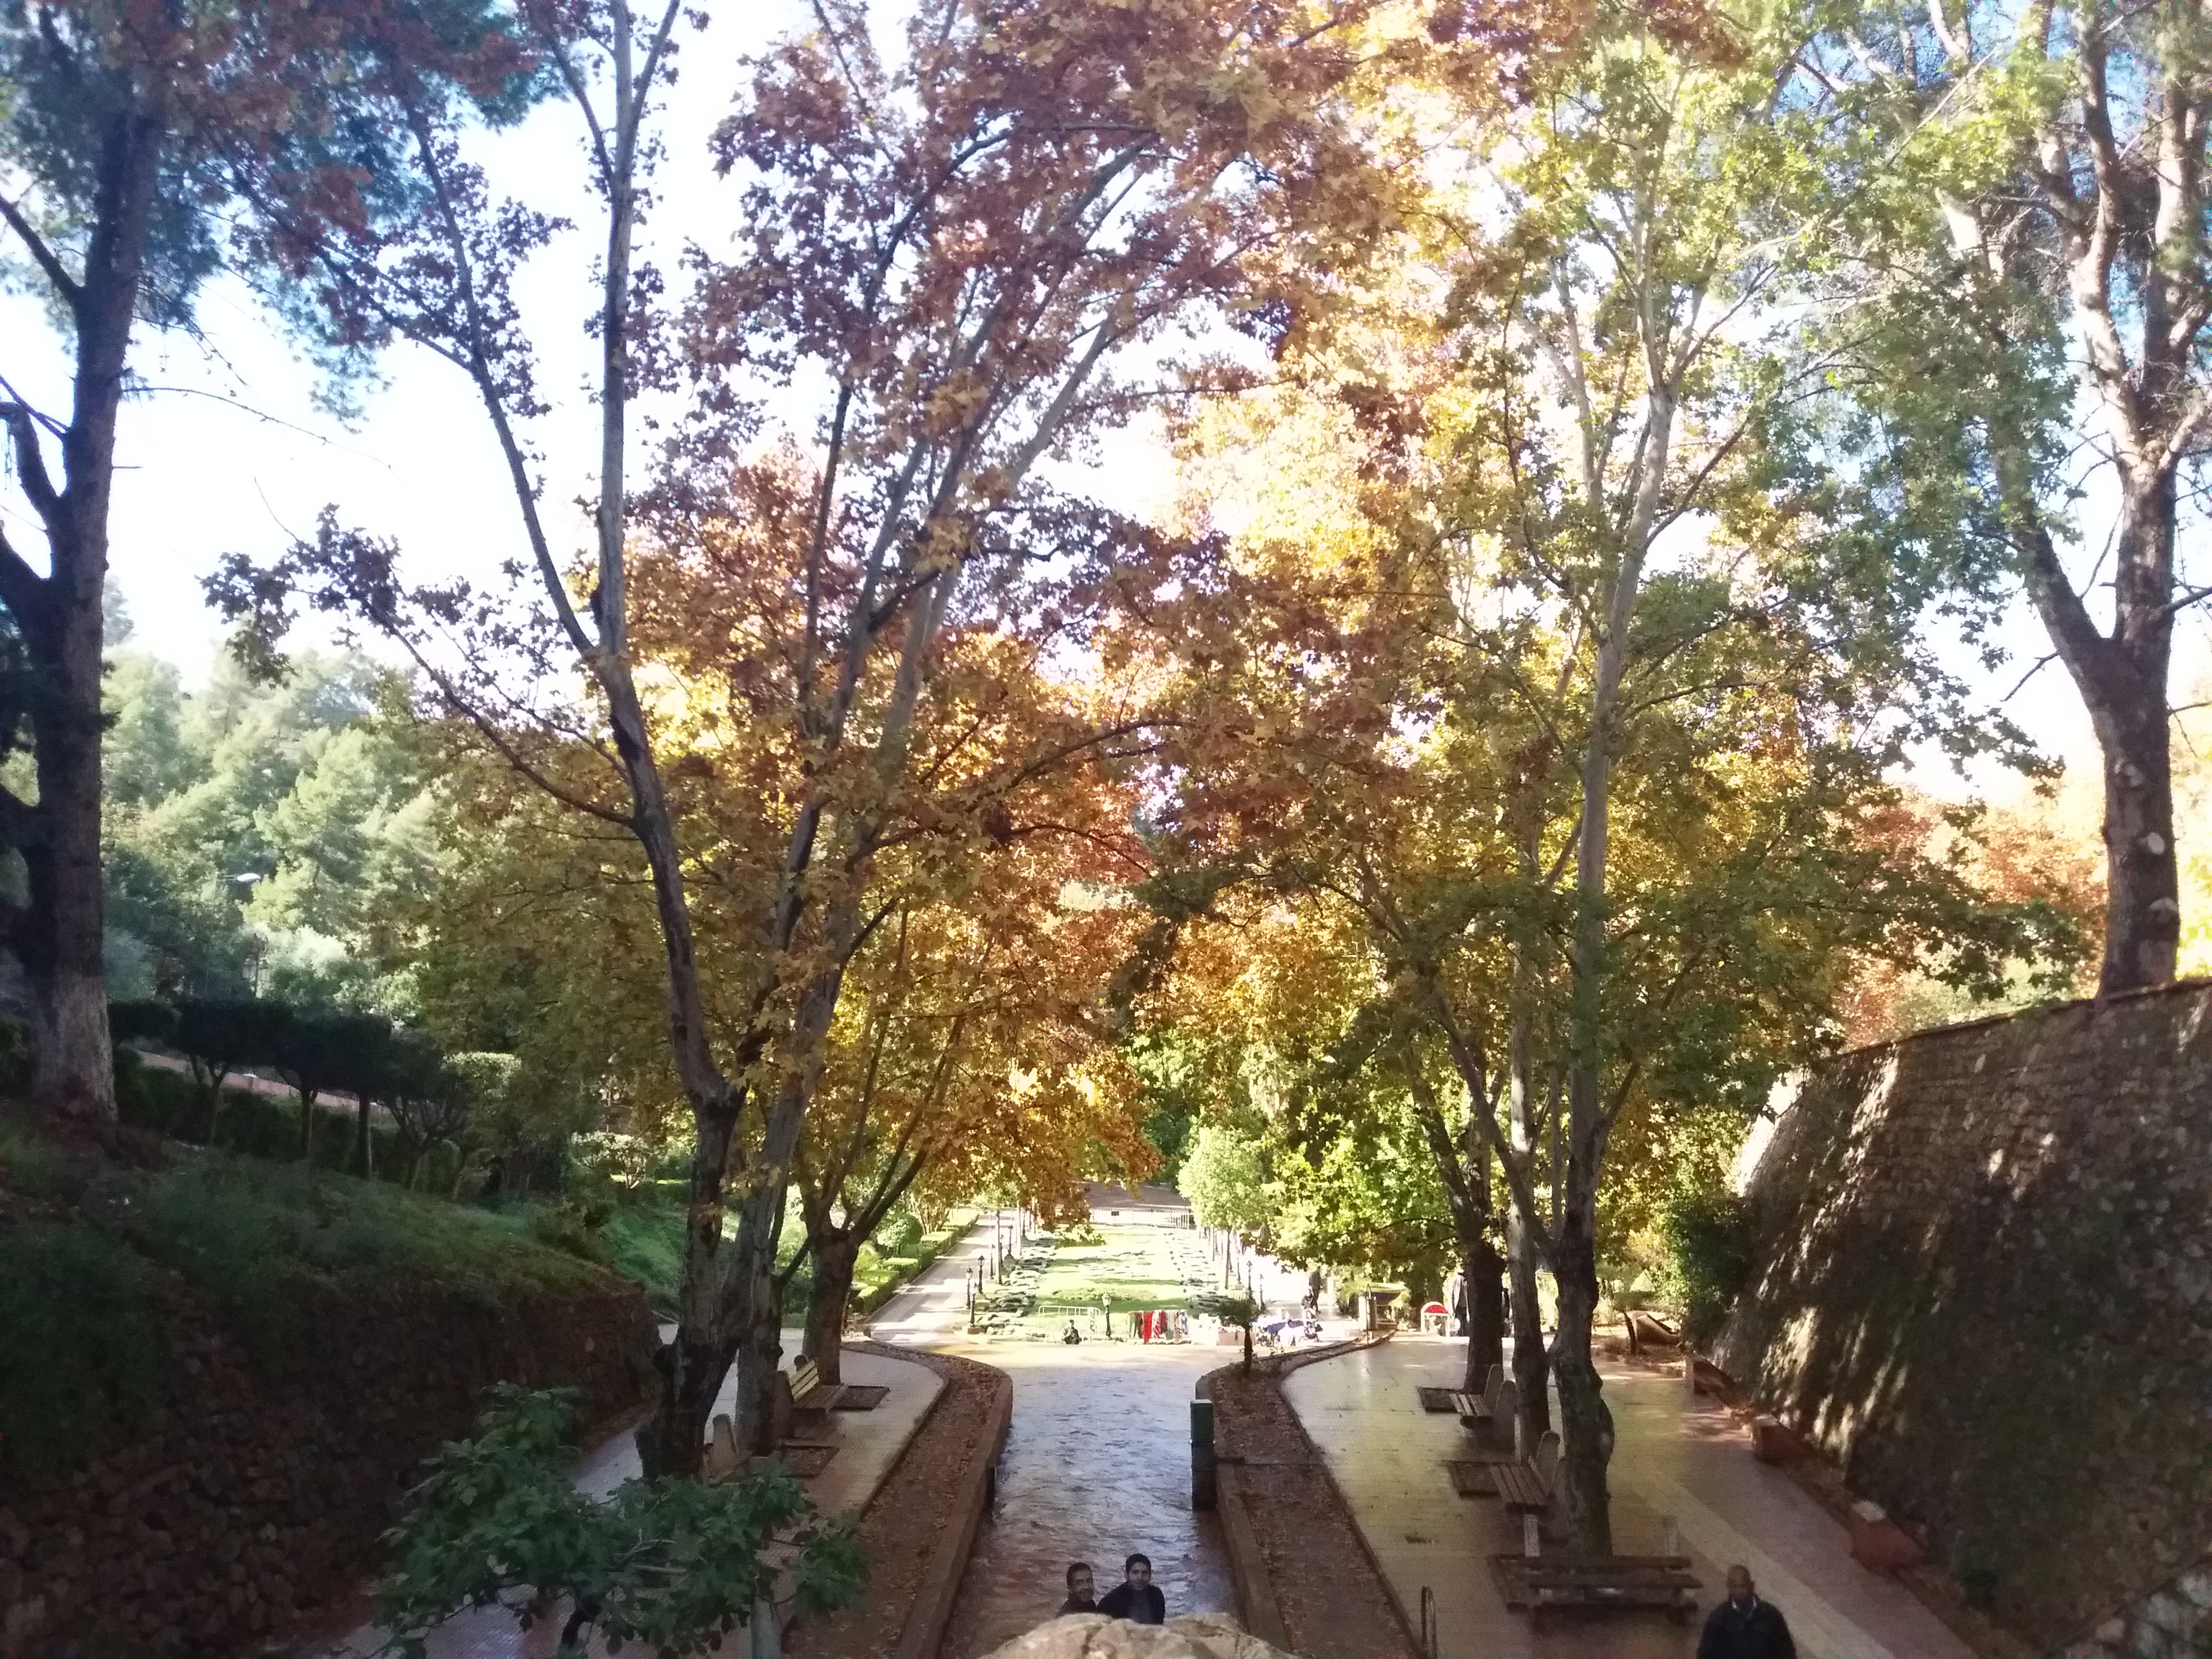
tree, plant, leaf, autumn, property, season, woody plant